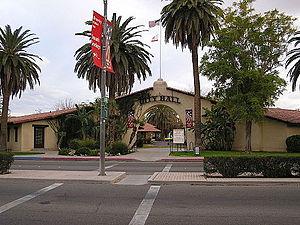
Brawley est une municipalité du comté d'Imperial en Californie, aux États-Unis. Sa population était de 24 953 habitants au recensement de 2010.